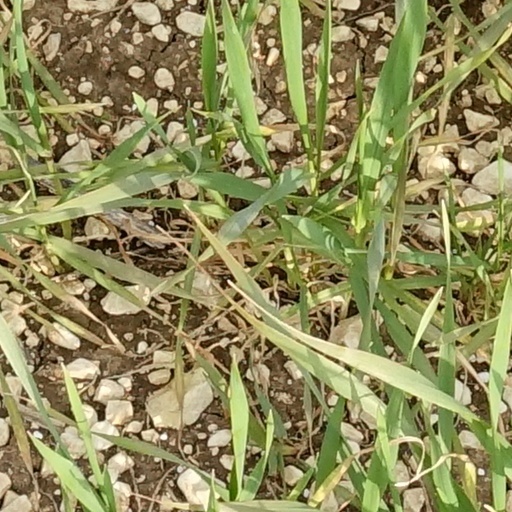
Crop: wheat